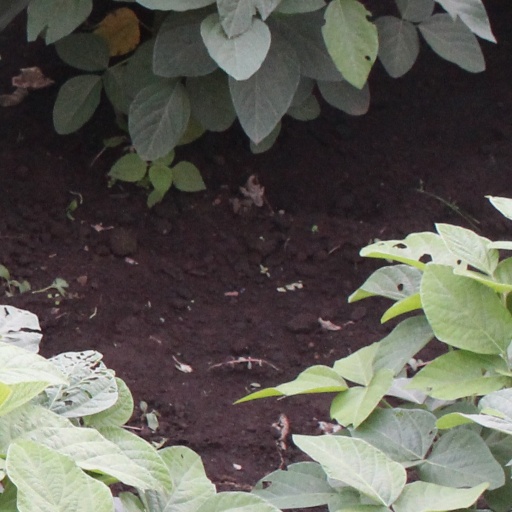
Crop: soybean